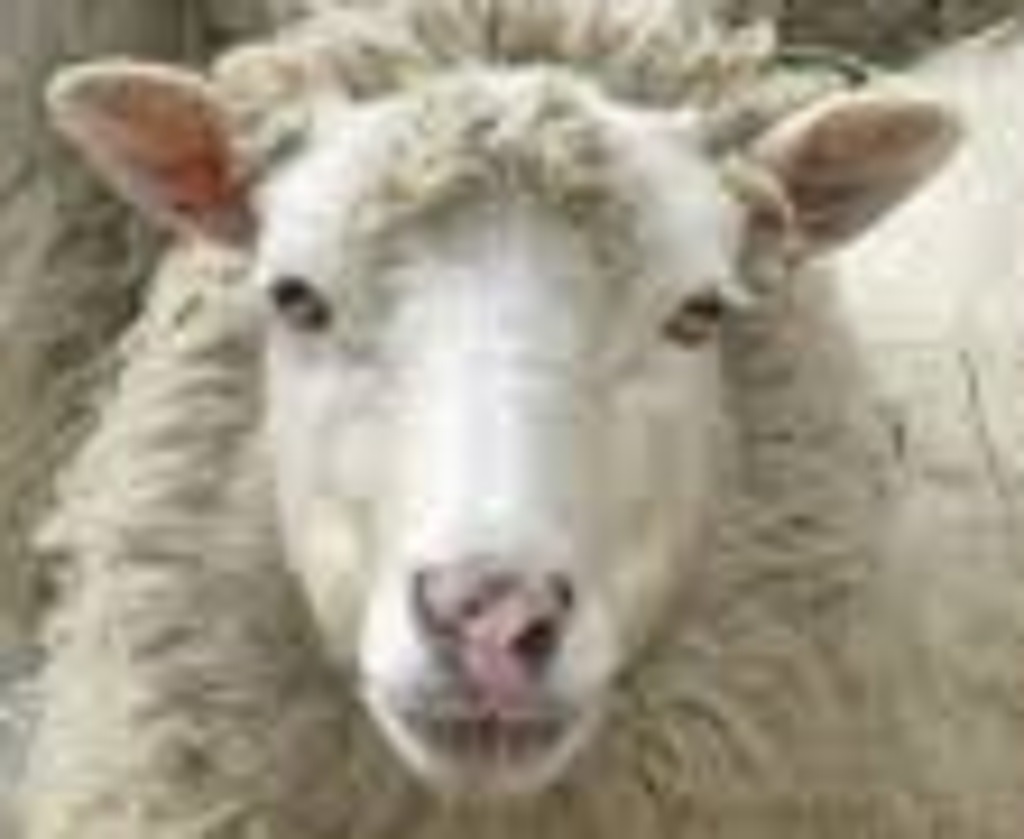
Label: no pain